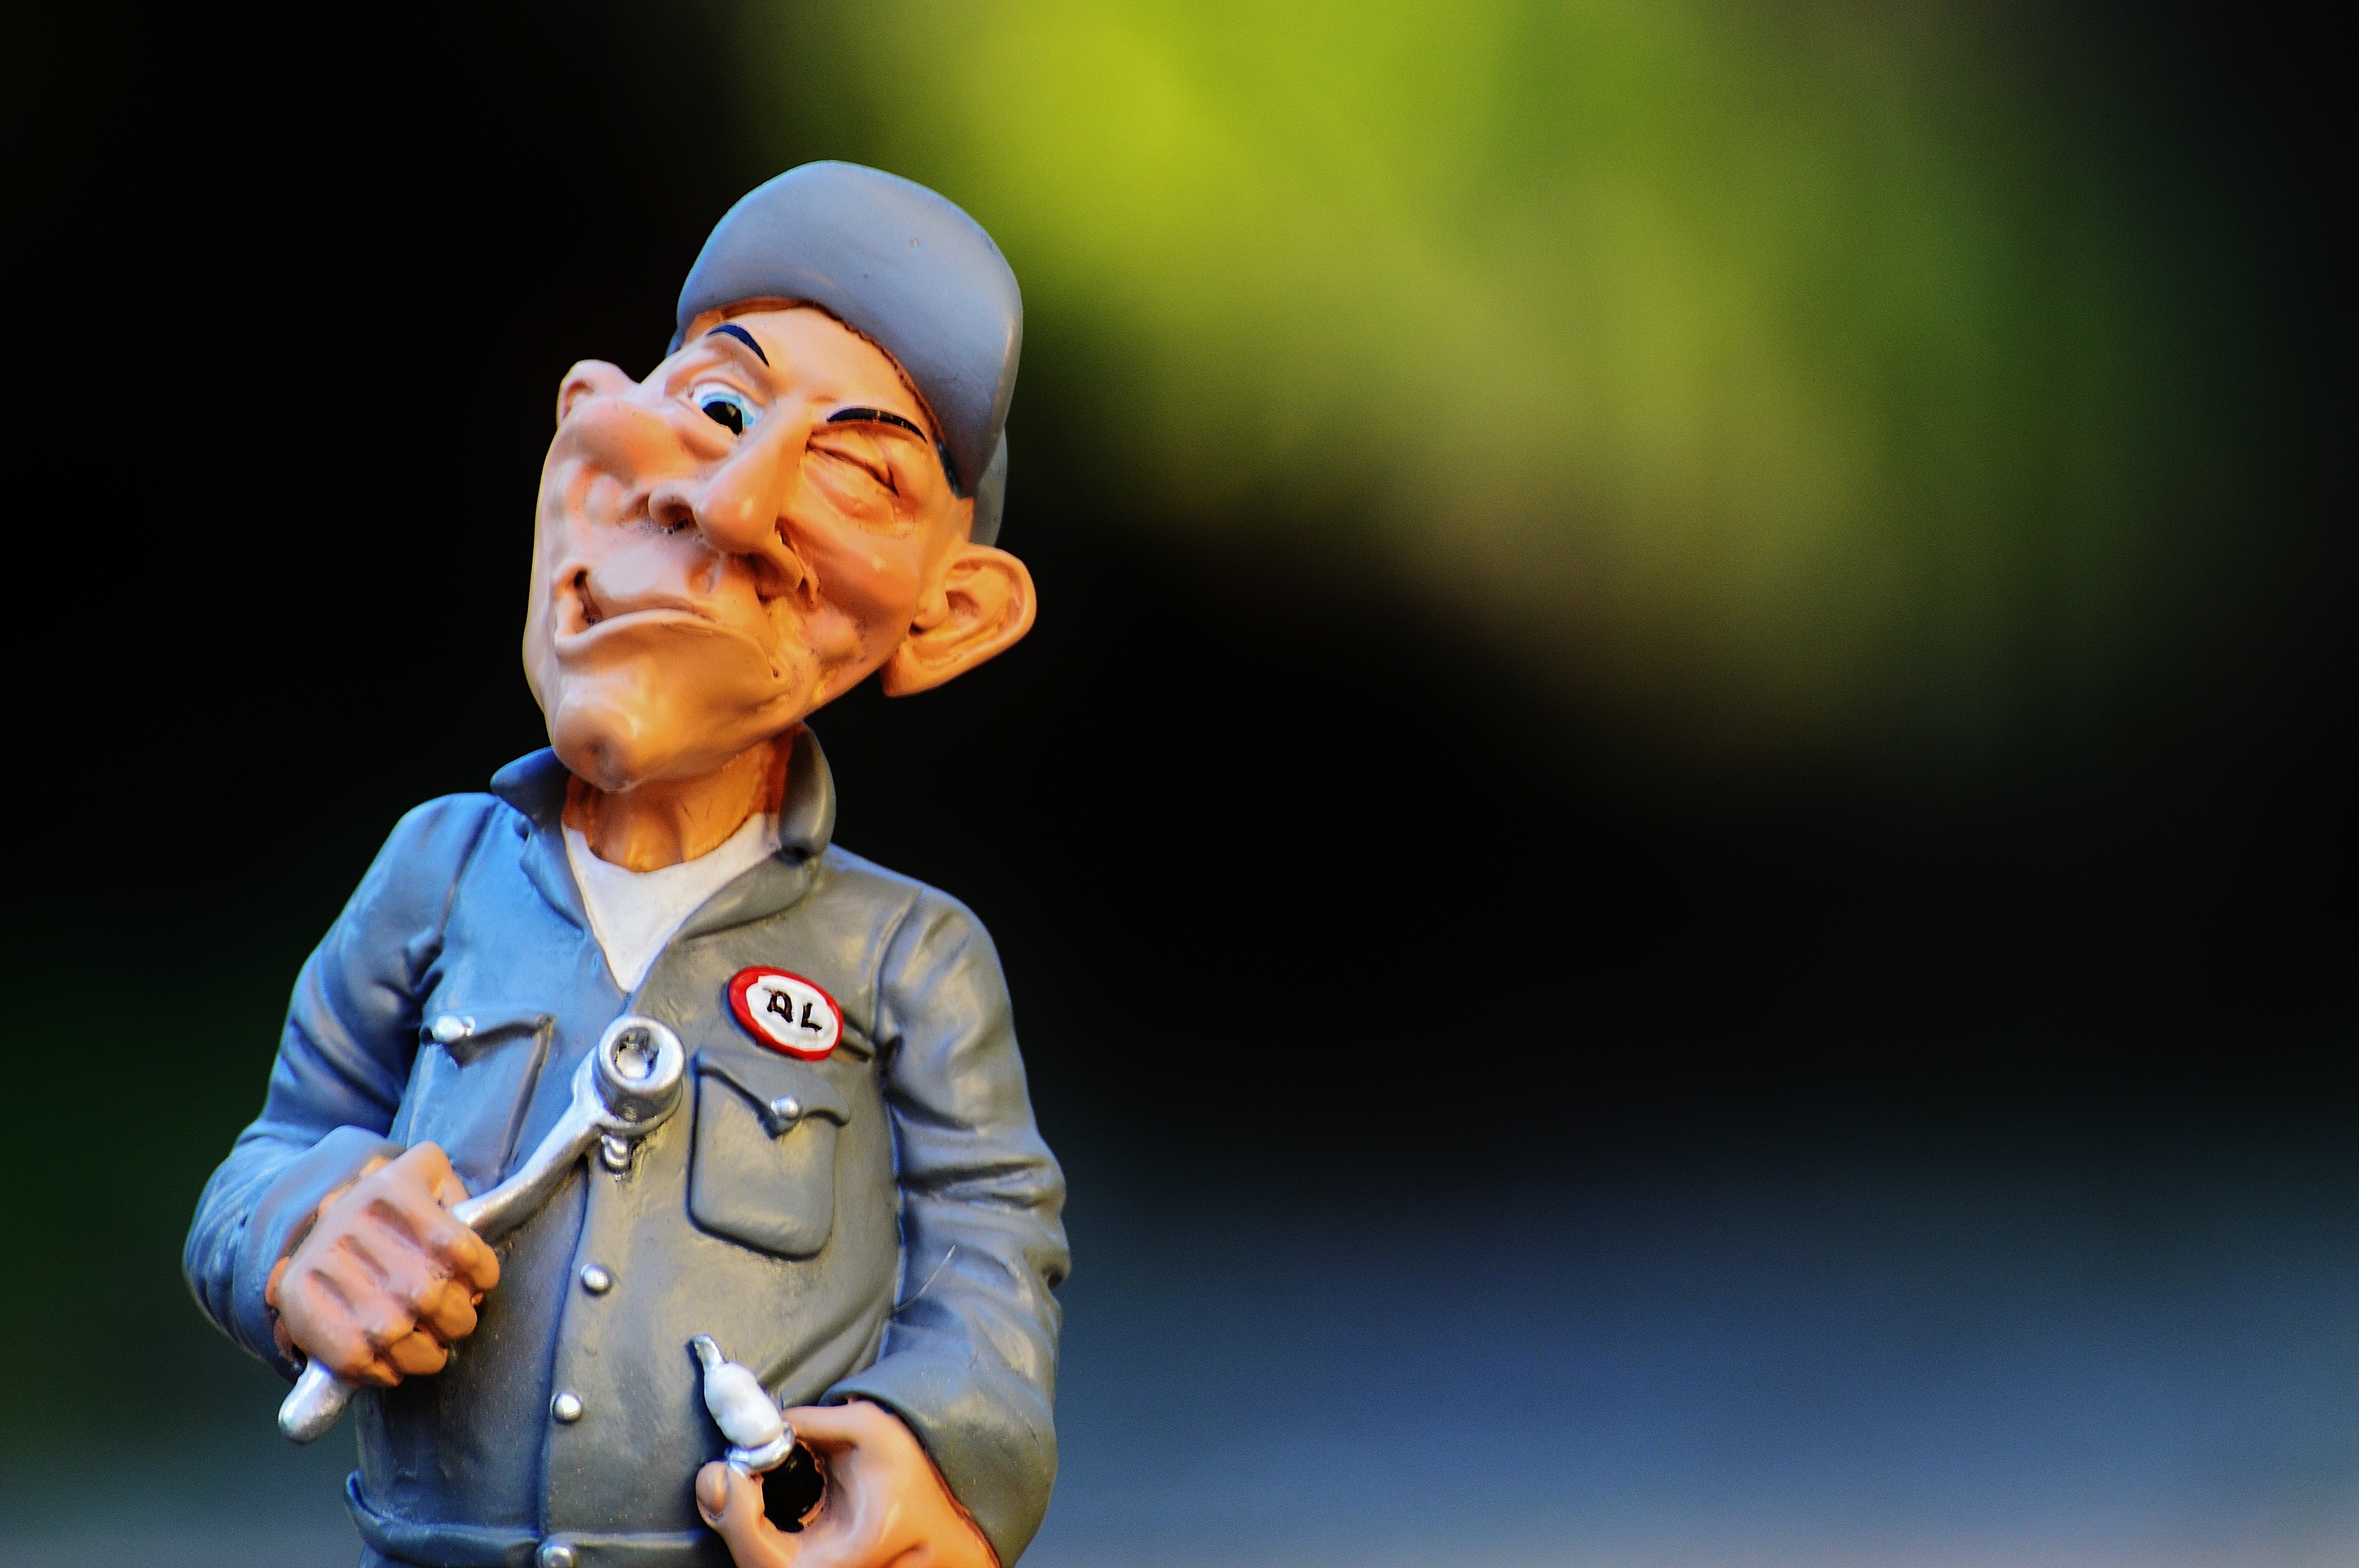
man, person, workshop, repair, child, profession, fun, figure, wrench, funny, mechanic, spark plug, auto mechanic